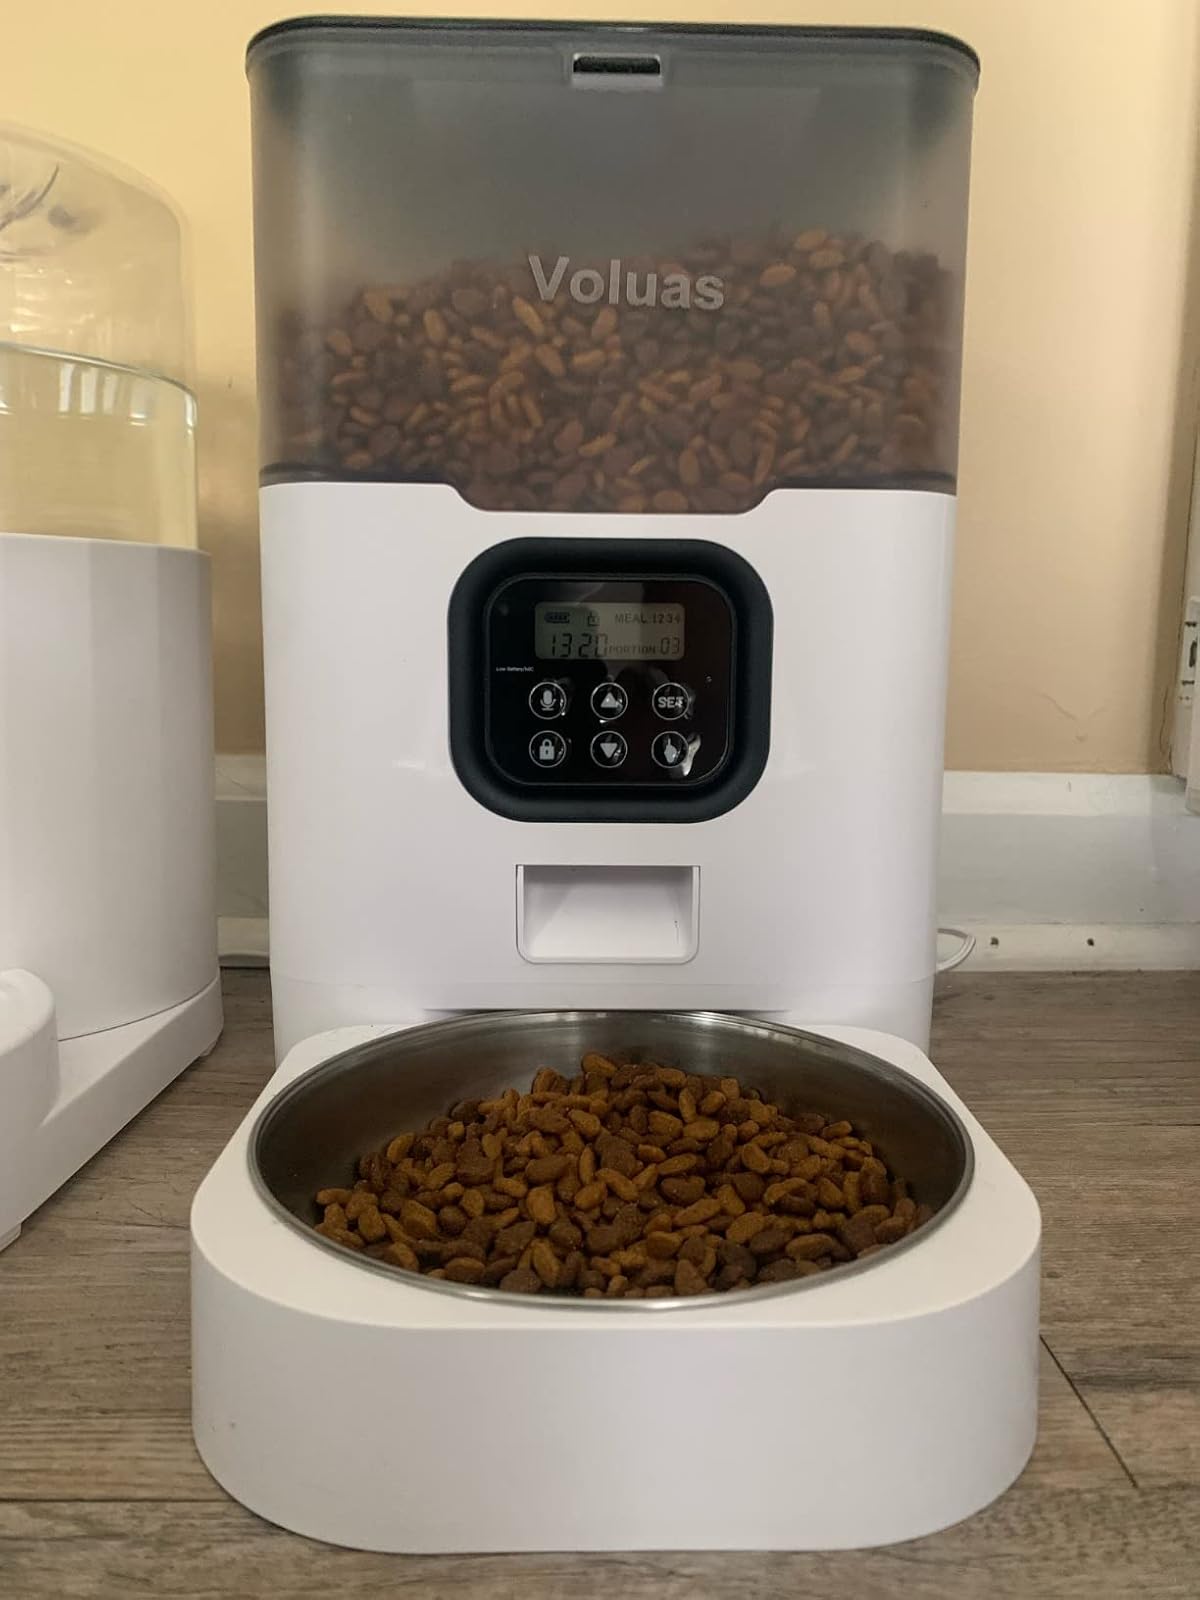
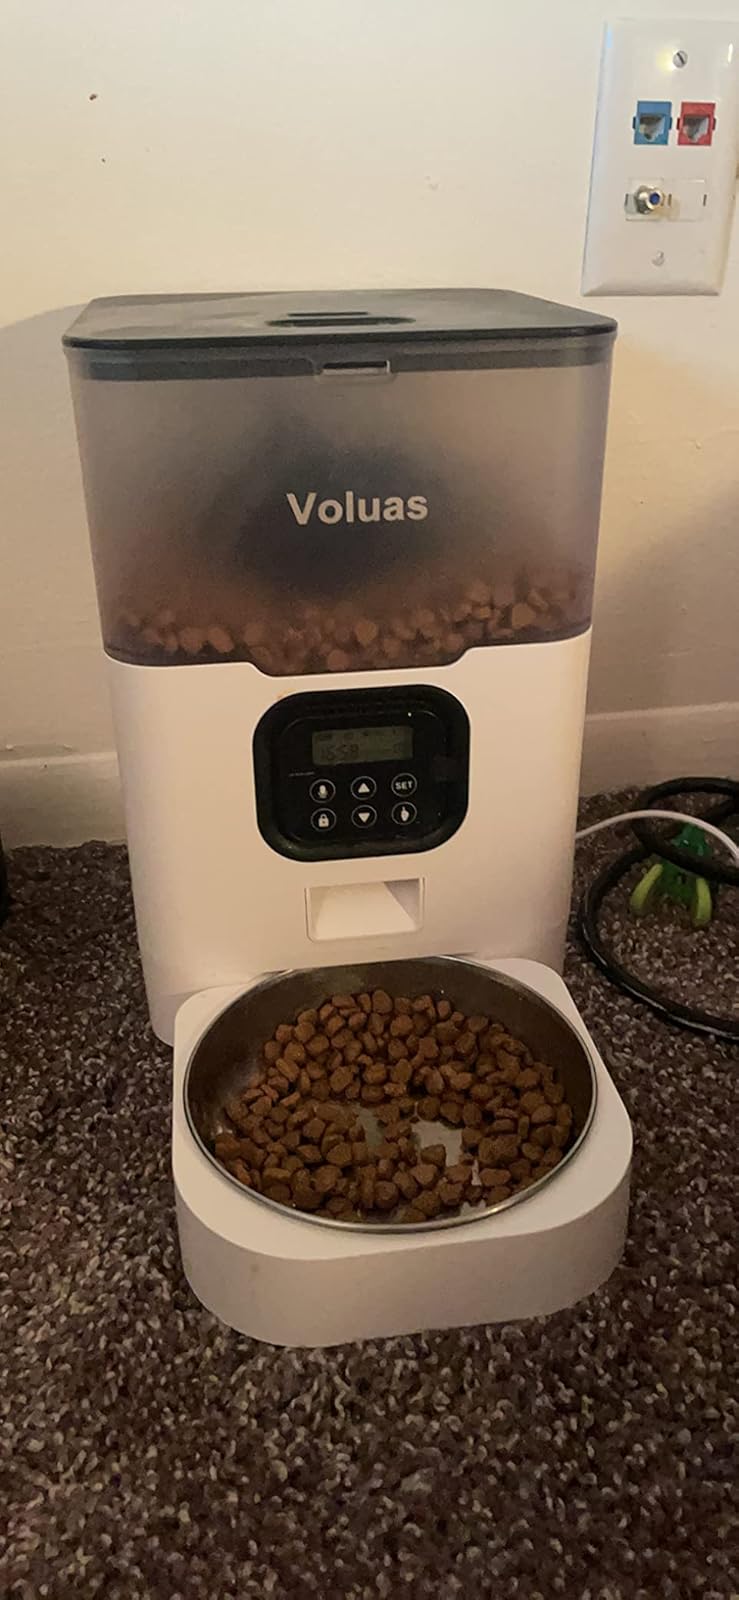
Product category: items_feeder
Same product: yes